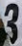
Number: 3